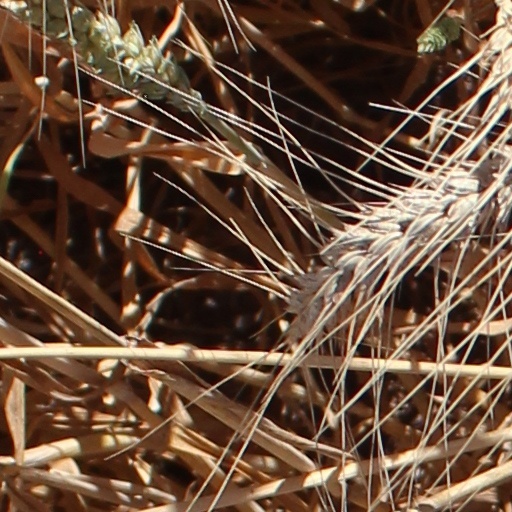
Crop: wheat